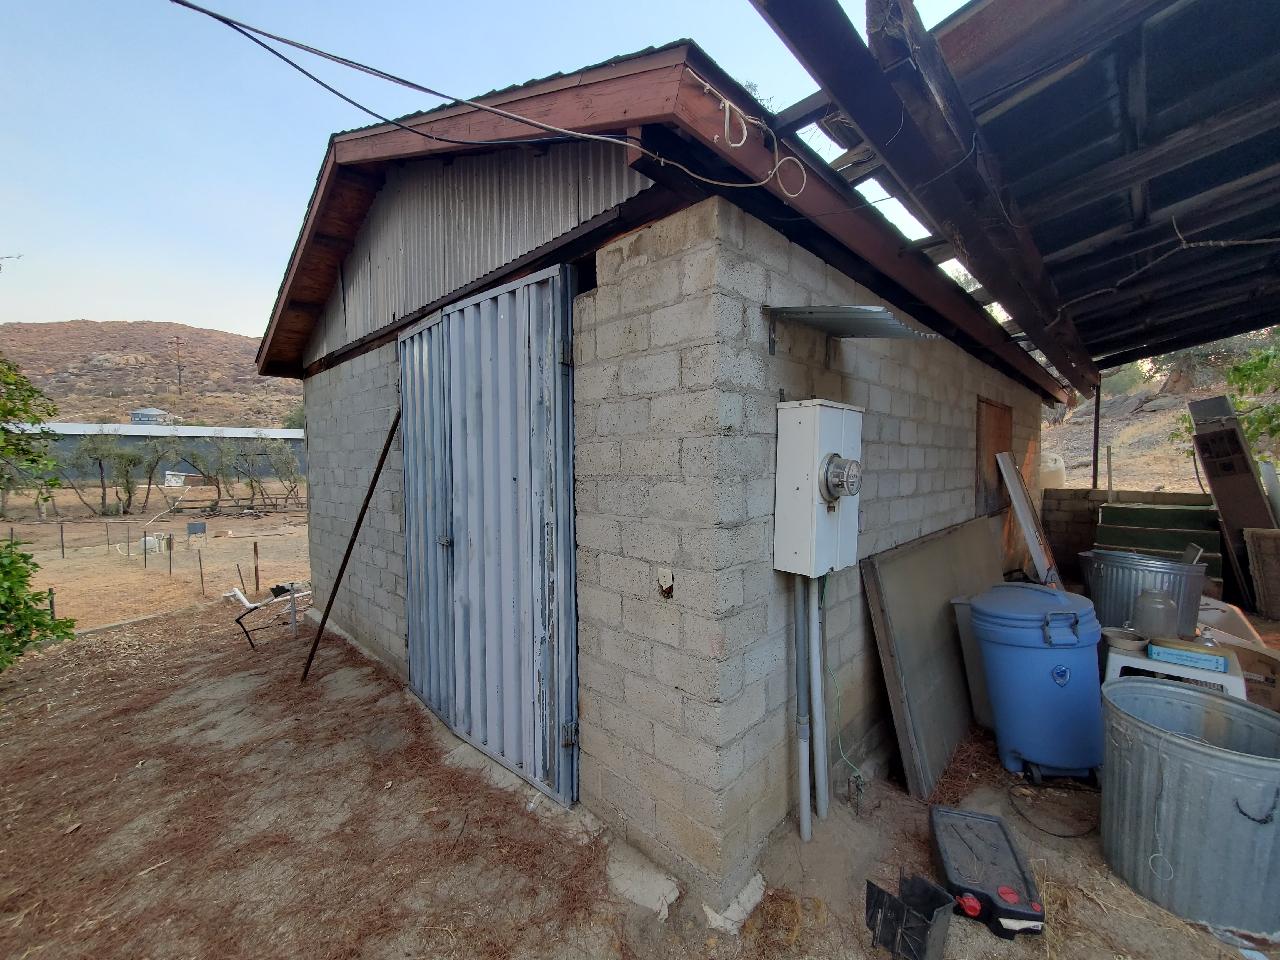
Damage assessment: no_damage